J. C. Peters House

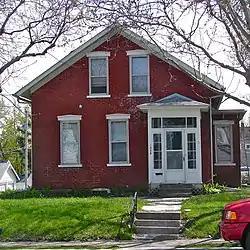

The J. C. Peters House is a historic building located in the West End of Davenport, Iowa, United States. While he was probably not the original occupant of the house, J. C. Peters and his family lived here from 1884 into the 1890s. Peters, who had been a farmer, was of German descent and represents the ethnic makeup of this northwest Davenport neighborhood. The house itself is a Greek Revival structure, which is one of the original architectural styles used in Davenport. It pre-dates most of the other houses in the neighborhood. The 1½-story, brick house, follows a rectangular plan. It features a three-bay front, a rectangular bay on the east side and an addition off the back of the house. The entrance vestibule on the front of the house is also an addition. It has been listed on the National Register of Historic Places since 1984.